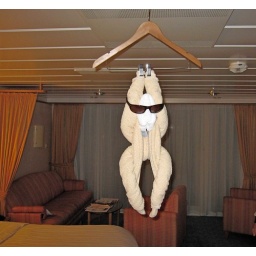
277 A surprise towel monkey in our cabin